Lockheed XP-49

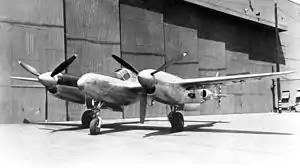

The Lockheed XP-49 (company Model 522) was an advancement on the P-38 Lightning for a fighter in response to U.S. Army Air Corps proposal 39-775. Intended to use the new 24-cylinder Pratt & Whitney X-1800 engine, this proposal, which was for an aircraft substantially similar to the P-38, was assigned the designation XP-49, while the competing Grumman Model G-46 was awarded second place and designated XP-50.